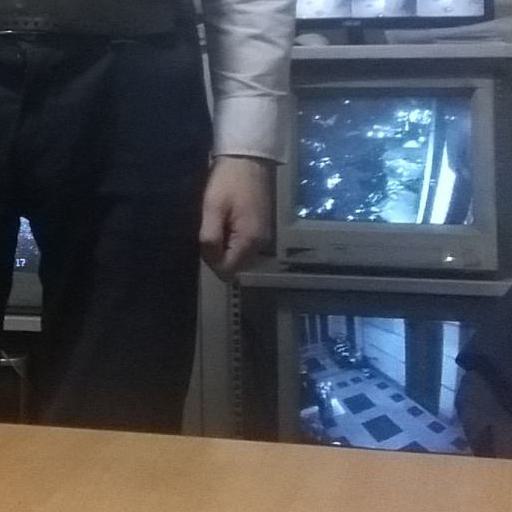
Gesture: no_gesture